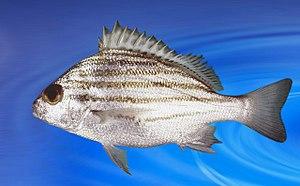
Pomadasys est un genre de poissons de la famille des Haemulidae.